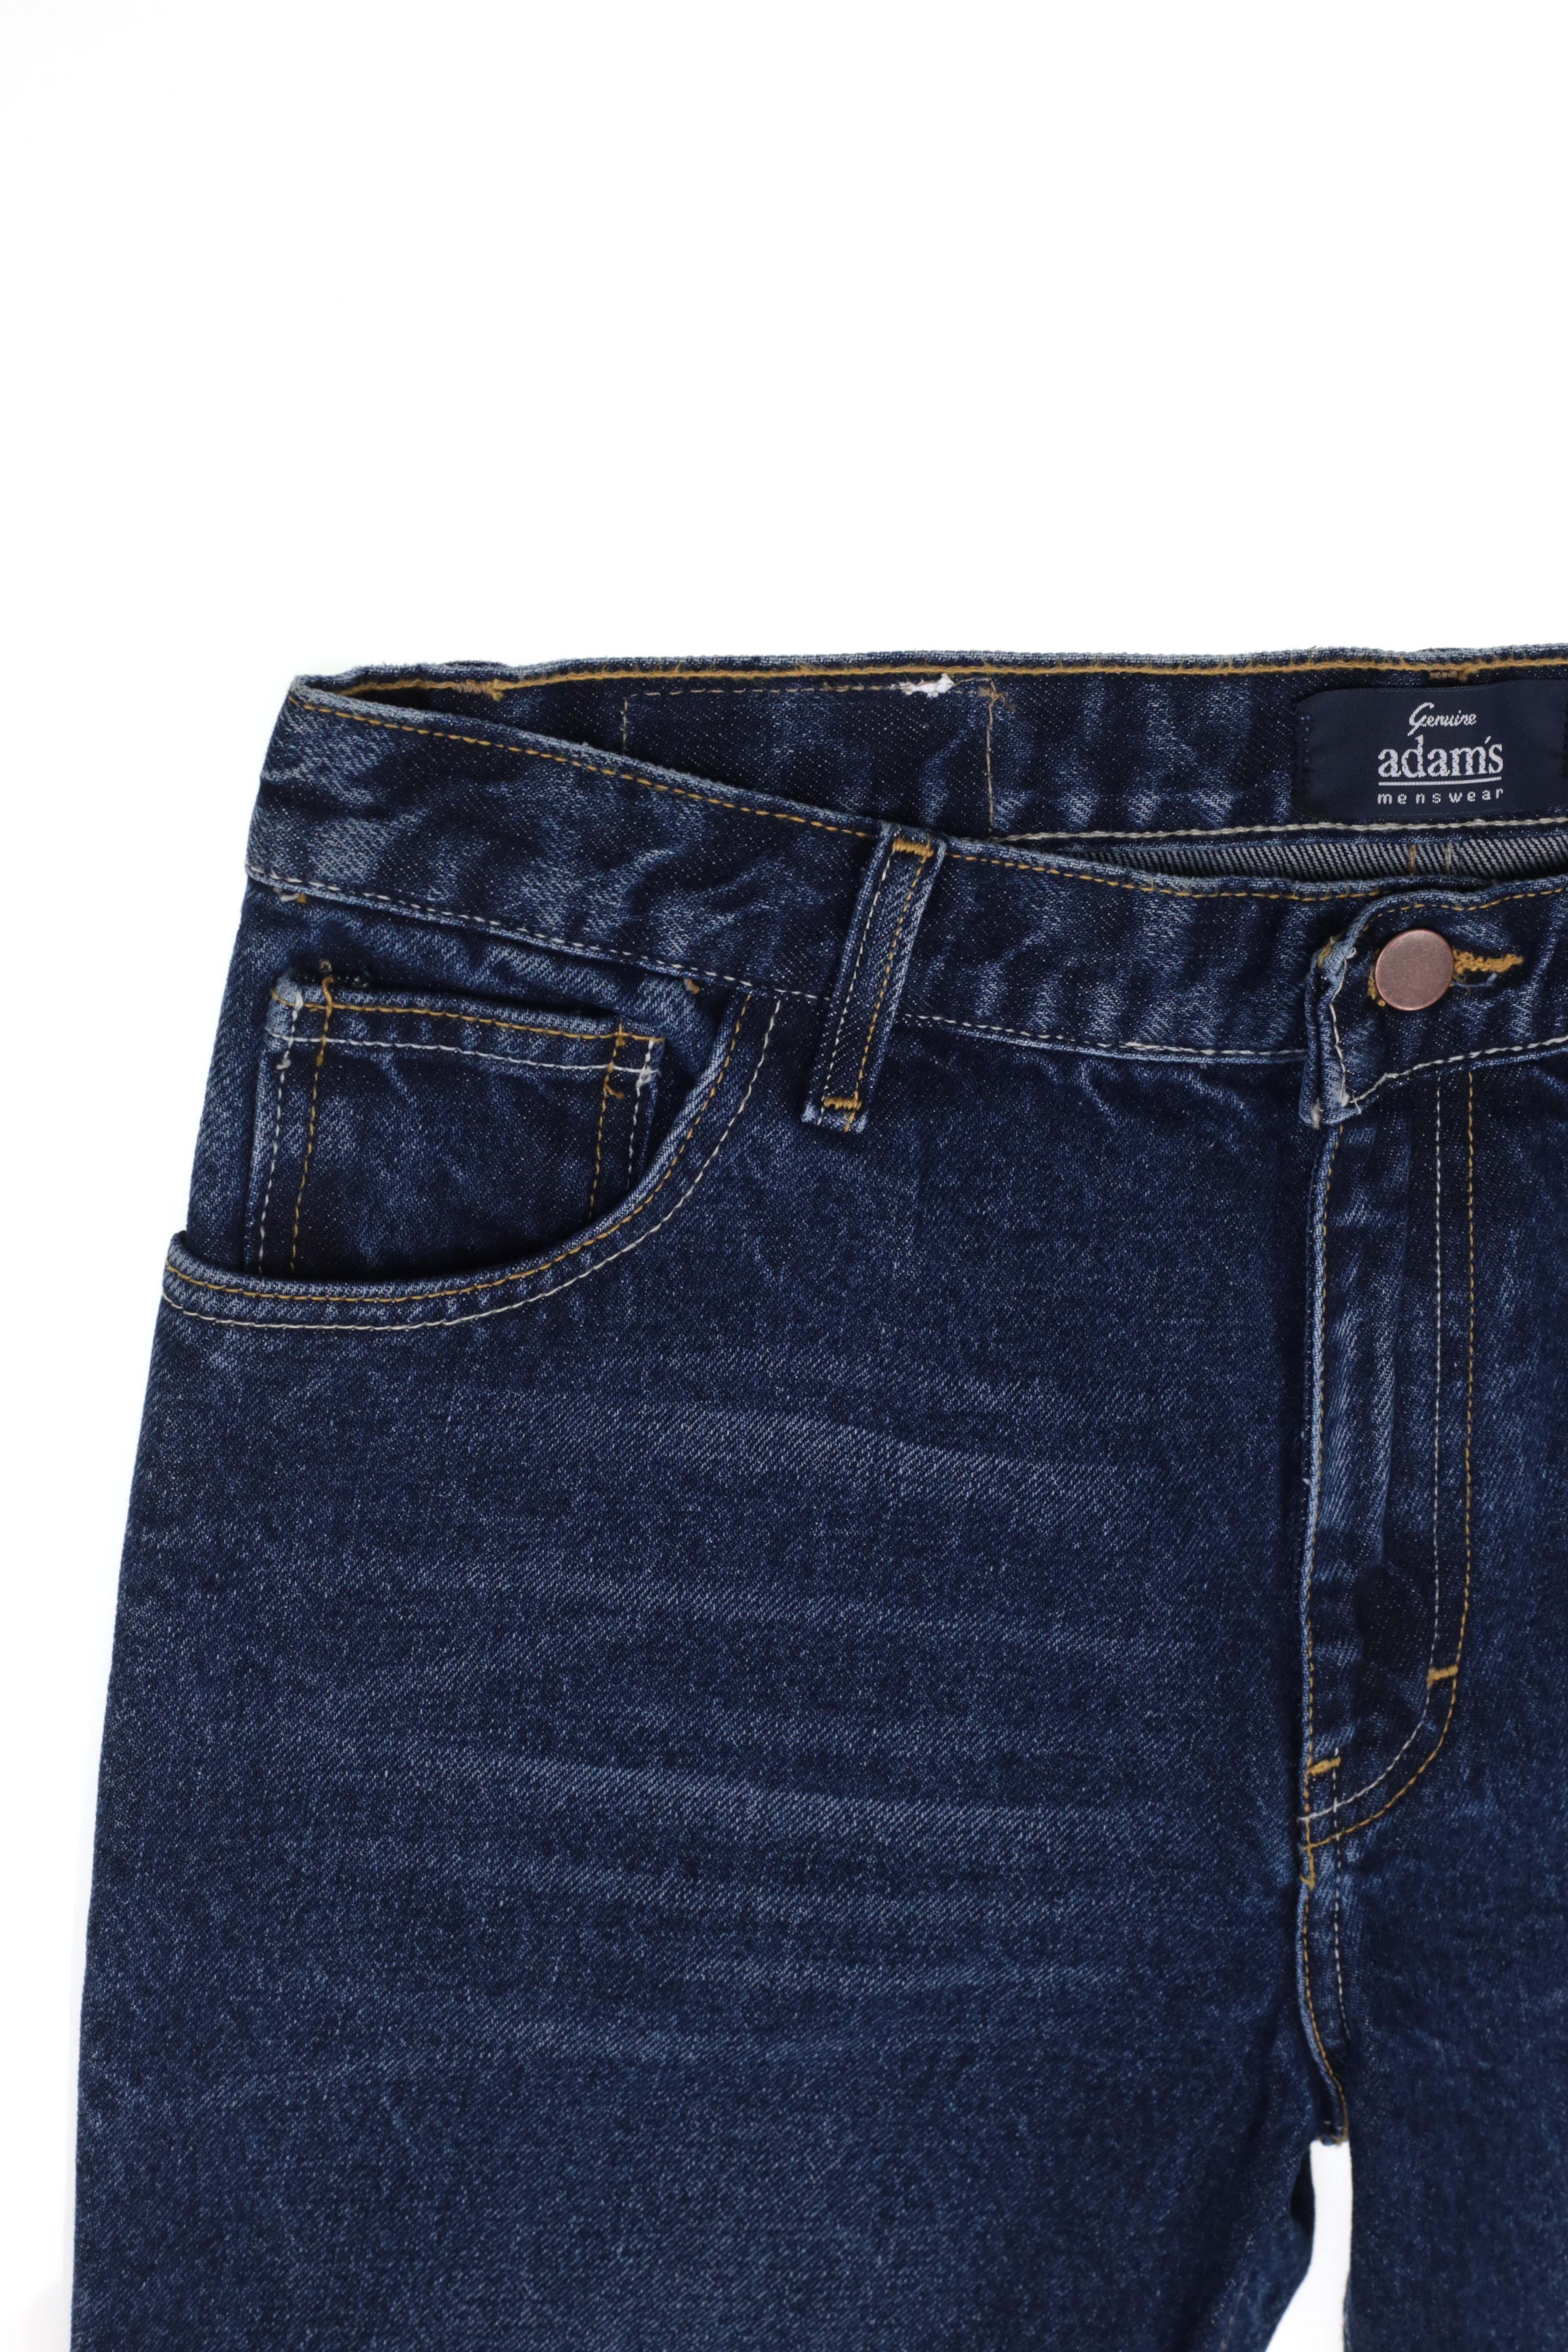
blue, blue jeans, denim, pocket, jeans, product, material, trousers, electric blue